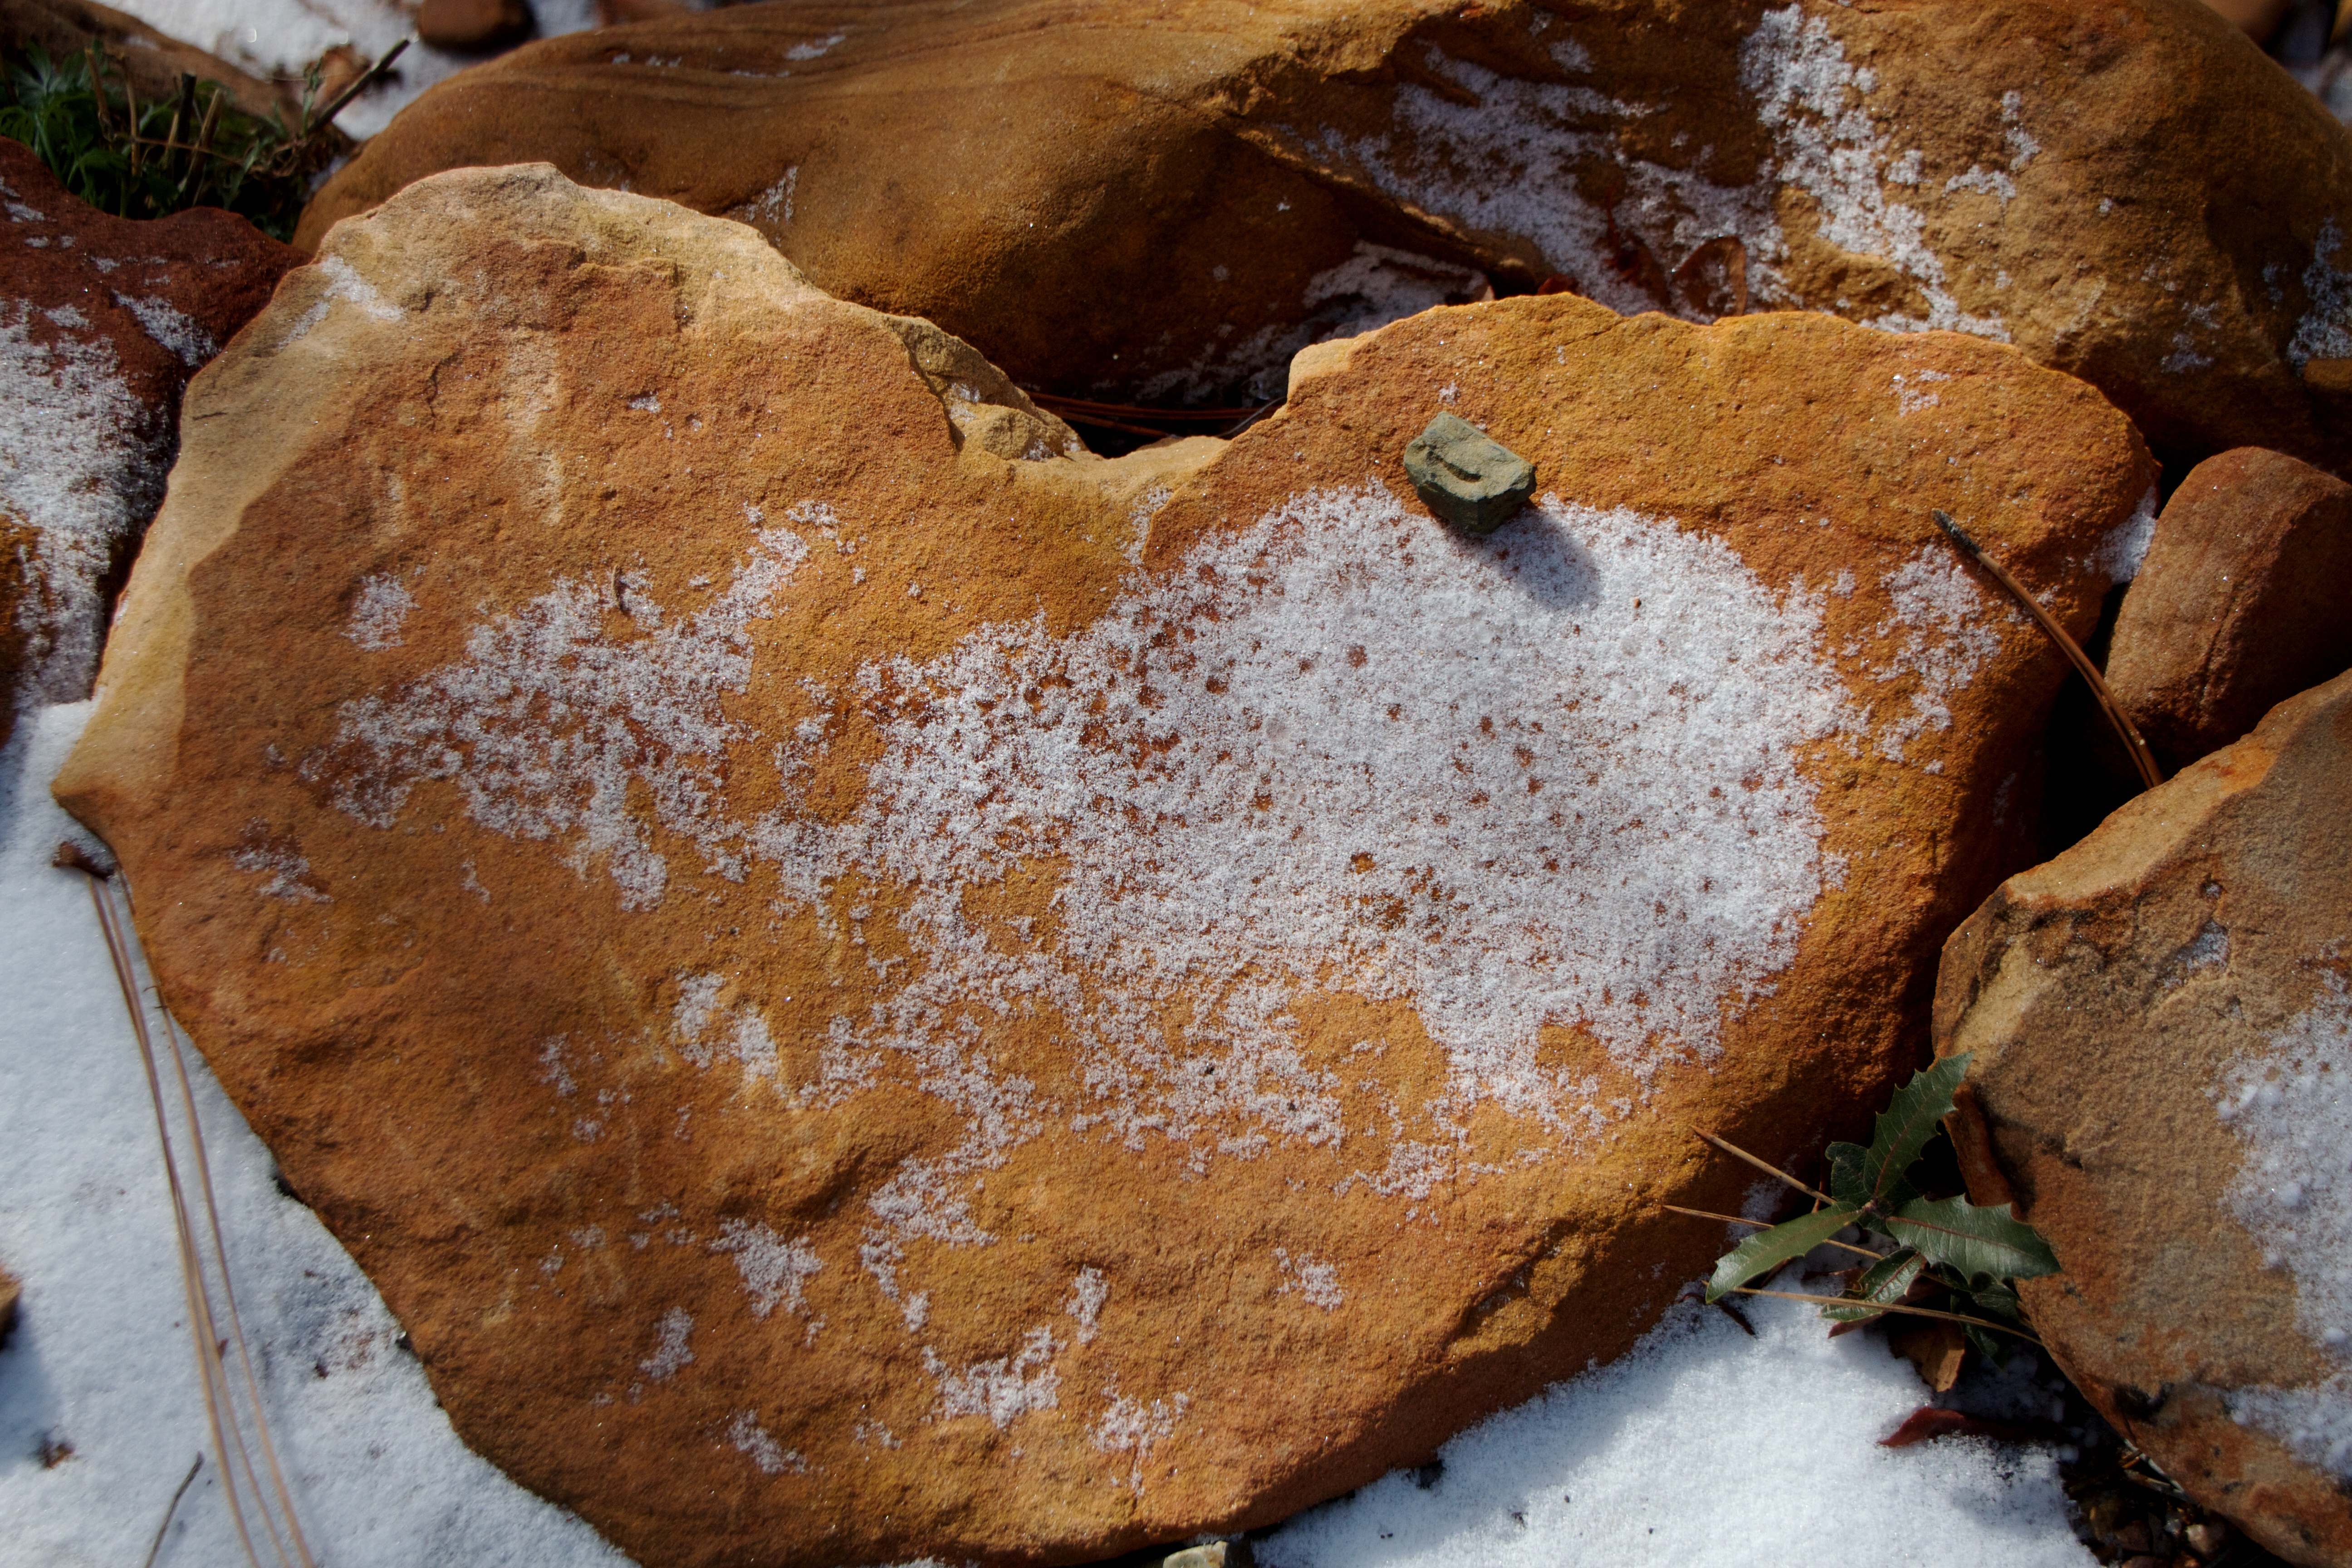
rock, dish, food, produce, baking, dessert, bread, baked goods, grass family